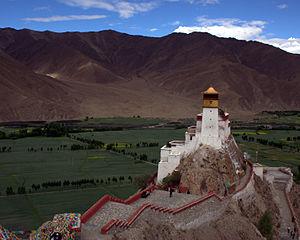
Le palais de Yumbulagang, Yumbu Lhakhang ou encore Yungbulakang est une forteresse de la vallée du fleuve du Yarlung Tsangpo, située dans le district de Nêdong, centre urbain de la préfecture de Shannan, dans la Région autonome du Tibet en République populaire de Chine. Elle est située à moins de 100 km de Lhassa à vol d'oiseau.